Jeroen Pauw

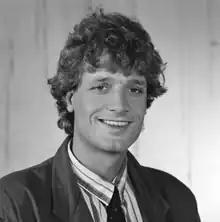
Jeroen Pauw (1989)

Jeroen Pauw (born 15 August 1960) is a Dutch journalist and television presenter. He is known for being the lead presenter of the evening editions of "RTL Nieuws" from 1989 to 2000, as well as presenting "Pauw & Witteman" with Paul Witteman and his own talk show "Pauw".